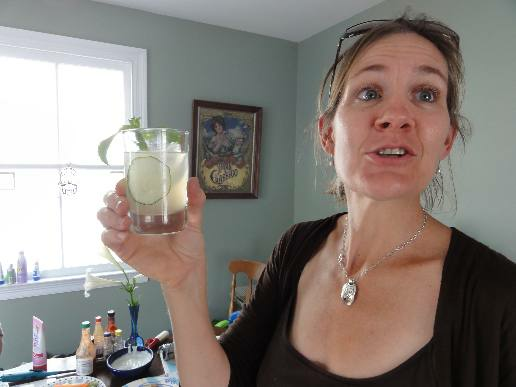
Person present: Yes